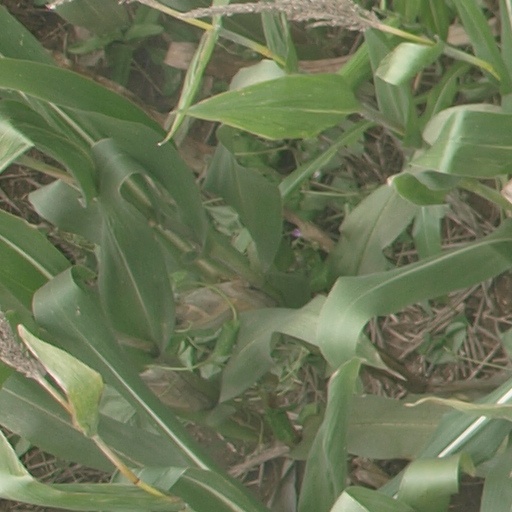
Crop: maize; corn